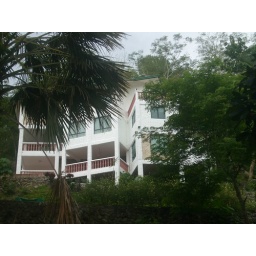
mansion hear at the danish house up in the hill